1901 All-Ireland Senior Hurling Championship final

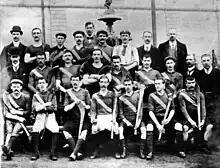
London, winners

The 1901 All-Ireland Senior Hurling Championship Final was the 14th All-Ireland final and the culmination of the 1901 All-Ireland Senior Hurling Championship, an inter-county hurling tournament for the top teams in Ireland. The match was held at Jones' Road, Dublin, on 2 August 1903 between London, represented by a selection of clubs, and Cork, represented by Redmond's. The Munster champions lost to their London opponents on a score line of 1–5 to 0–4.